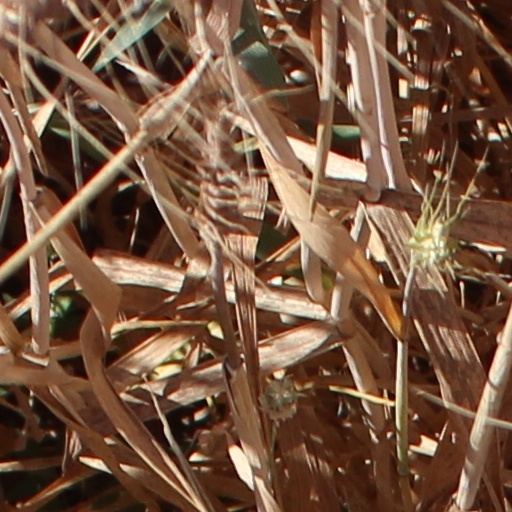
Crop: wheat